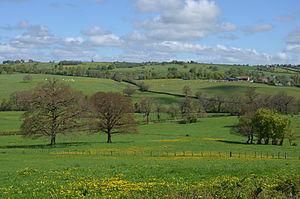
Près dans le Morvan near Corbigny, France
Corbigny est une commune française peuplée d'environ 1 600 habitants, située dans le département de la Nièvre en région Bourgogne-Franche-Comté. Ses habitants sont appelés les Corbigeois.